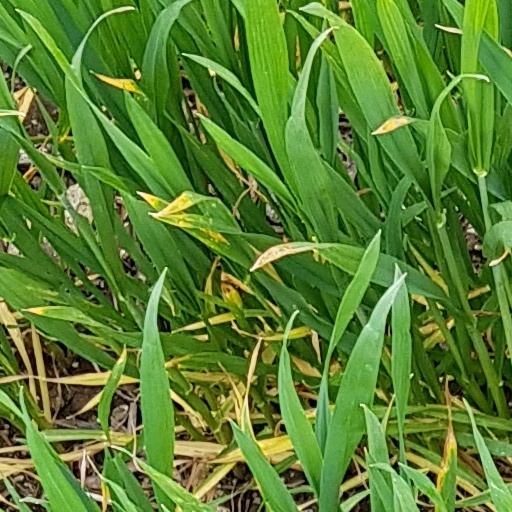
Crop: wheat